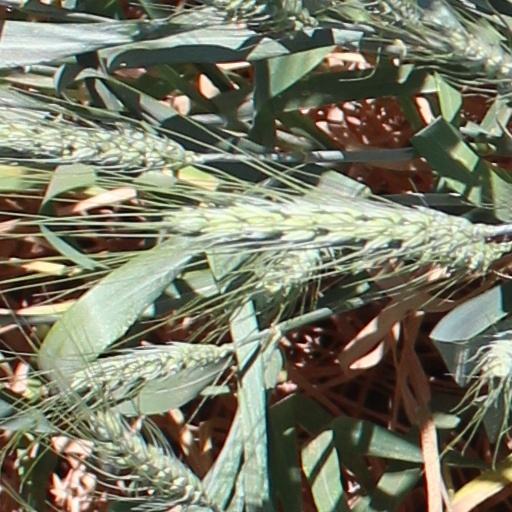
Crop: wheat